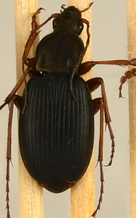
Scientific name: Chlaenius aestivus
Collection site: Smithsonian Environmental Research Center Site (SERC), plot SERC_010